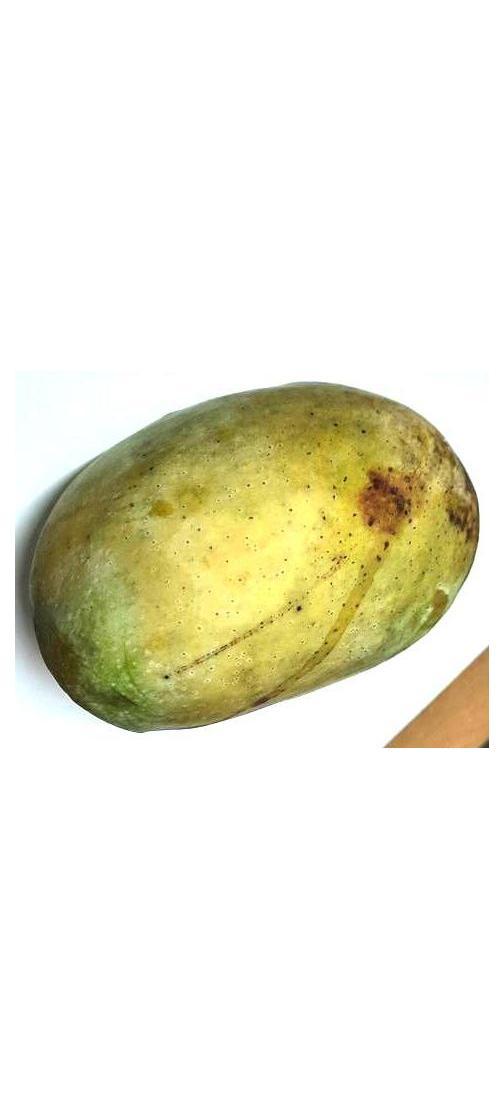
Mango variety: Fazli Classic